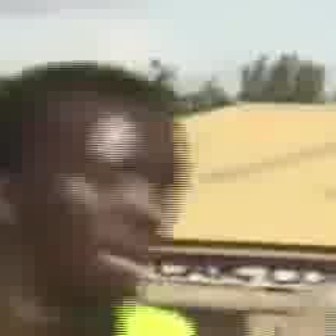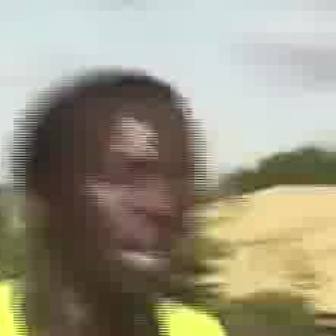
  Please identify the target specified by the bounding box [15,138,172,296] in the first image and locate it in the second image. Return the coordinates in [x_min,y_min,x_max,y_max] format.
Answer: [46,145,192,291]